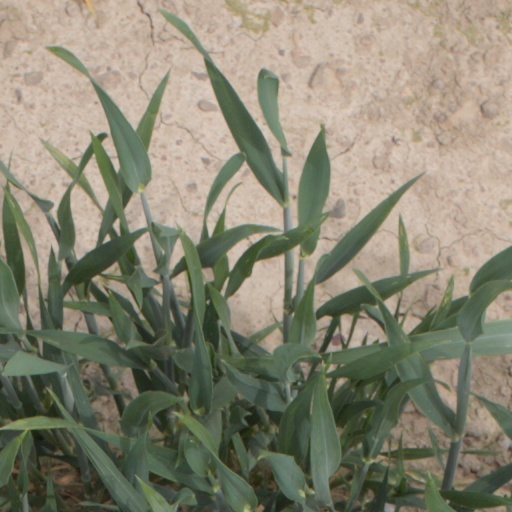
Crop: wheat